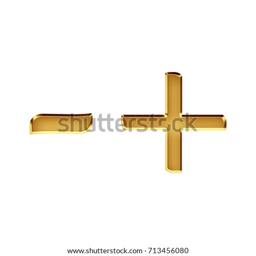
rich golden metallic beveled dash or hyphen line plus and minus signs math symbols 3d illustration with a deep gold shiny metal classic font isolated on a white background with clipping path .